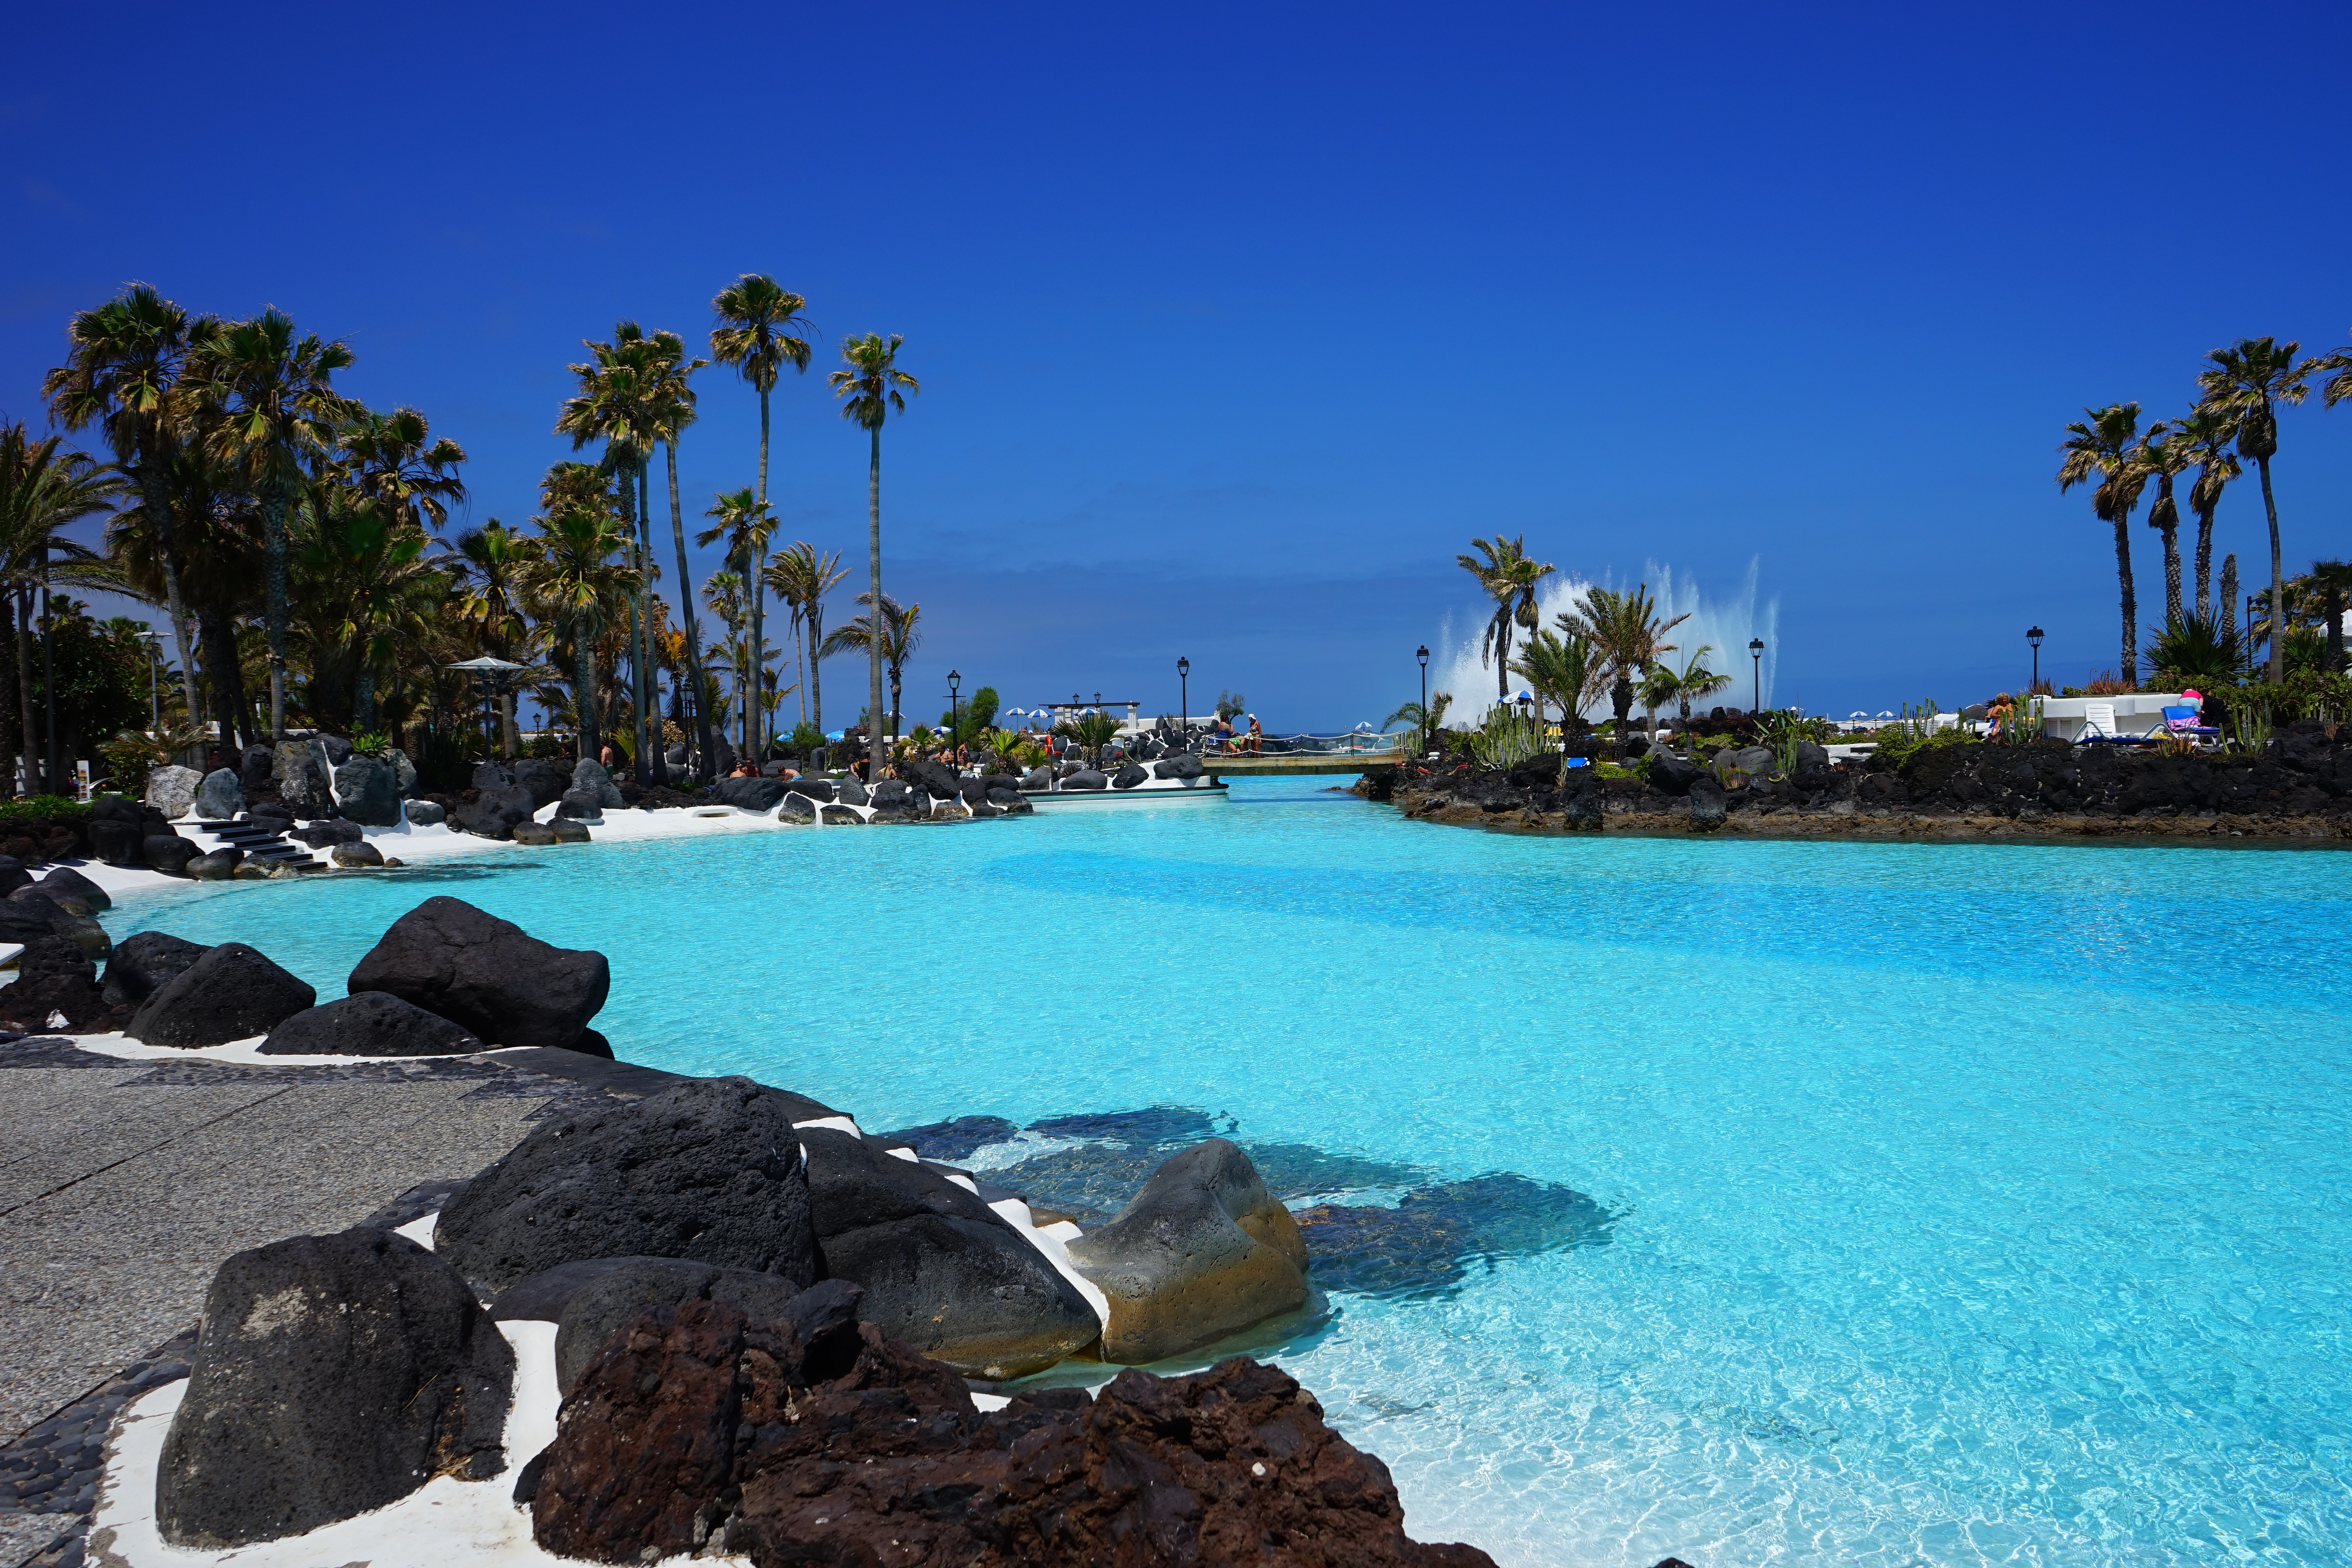
beach, sea, coast, water, ocean, shore, wet, vacation, pool, clear, swim, cove, swimming pool, lagoon, bay, island, blue, cool, resort, tenerife, caribbean, palm trees, tropics, cape, islet, canary islands, refresh, outdoor pool, fun bathing, puerto de la cruz, arecales, sea water swimming pool, lago marti nez